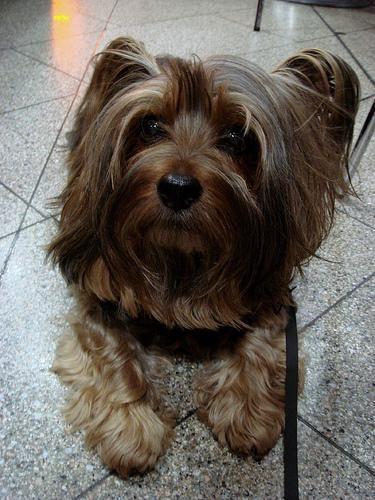
silky_terrier